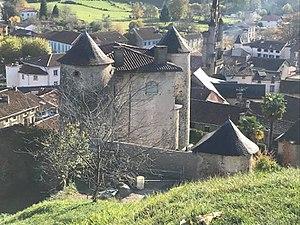
Château de Seix
La famille de Balby de Vernon est une famille subsistante de la noblesse française originaire du Languedoc.